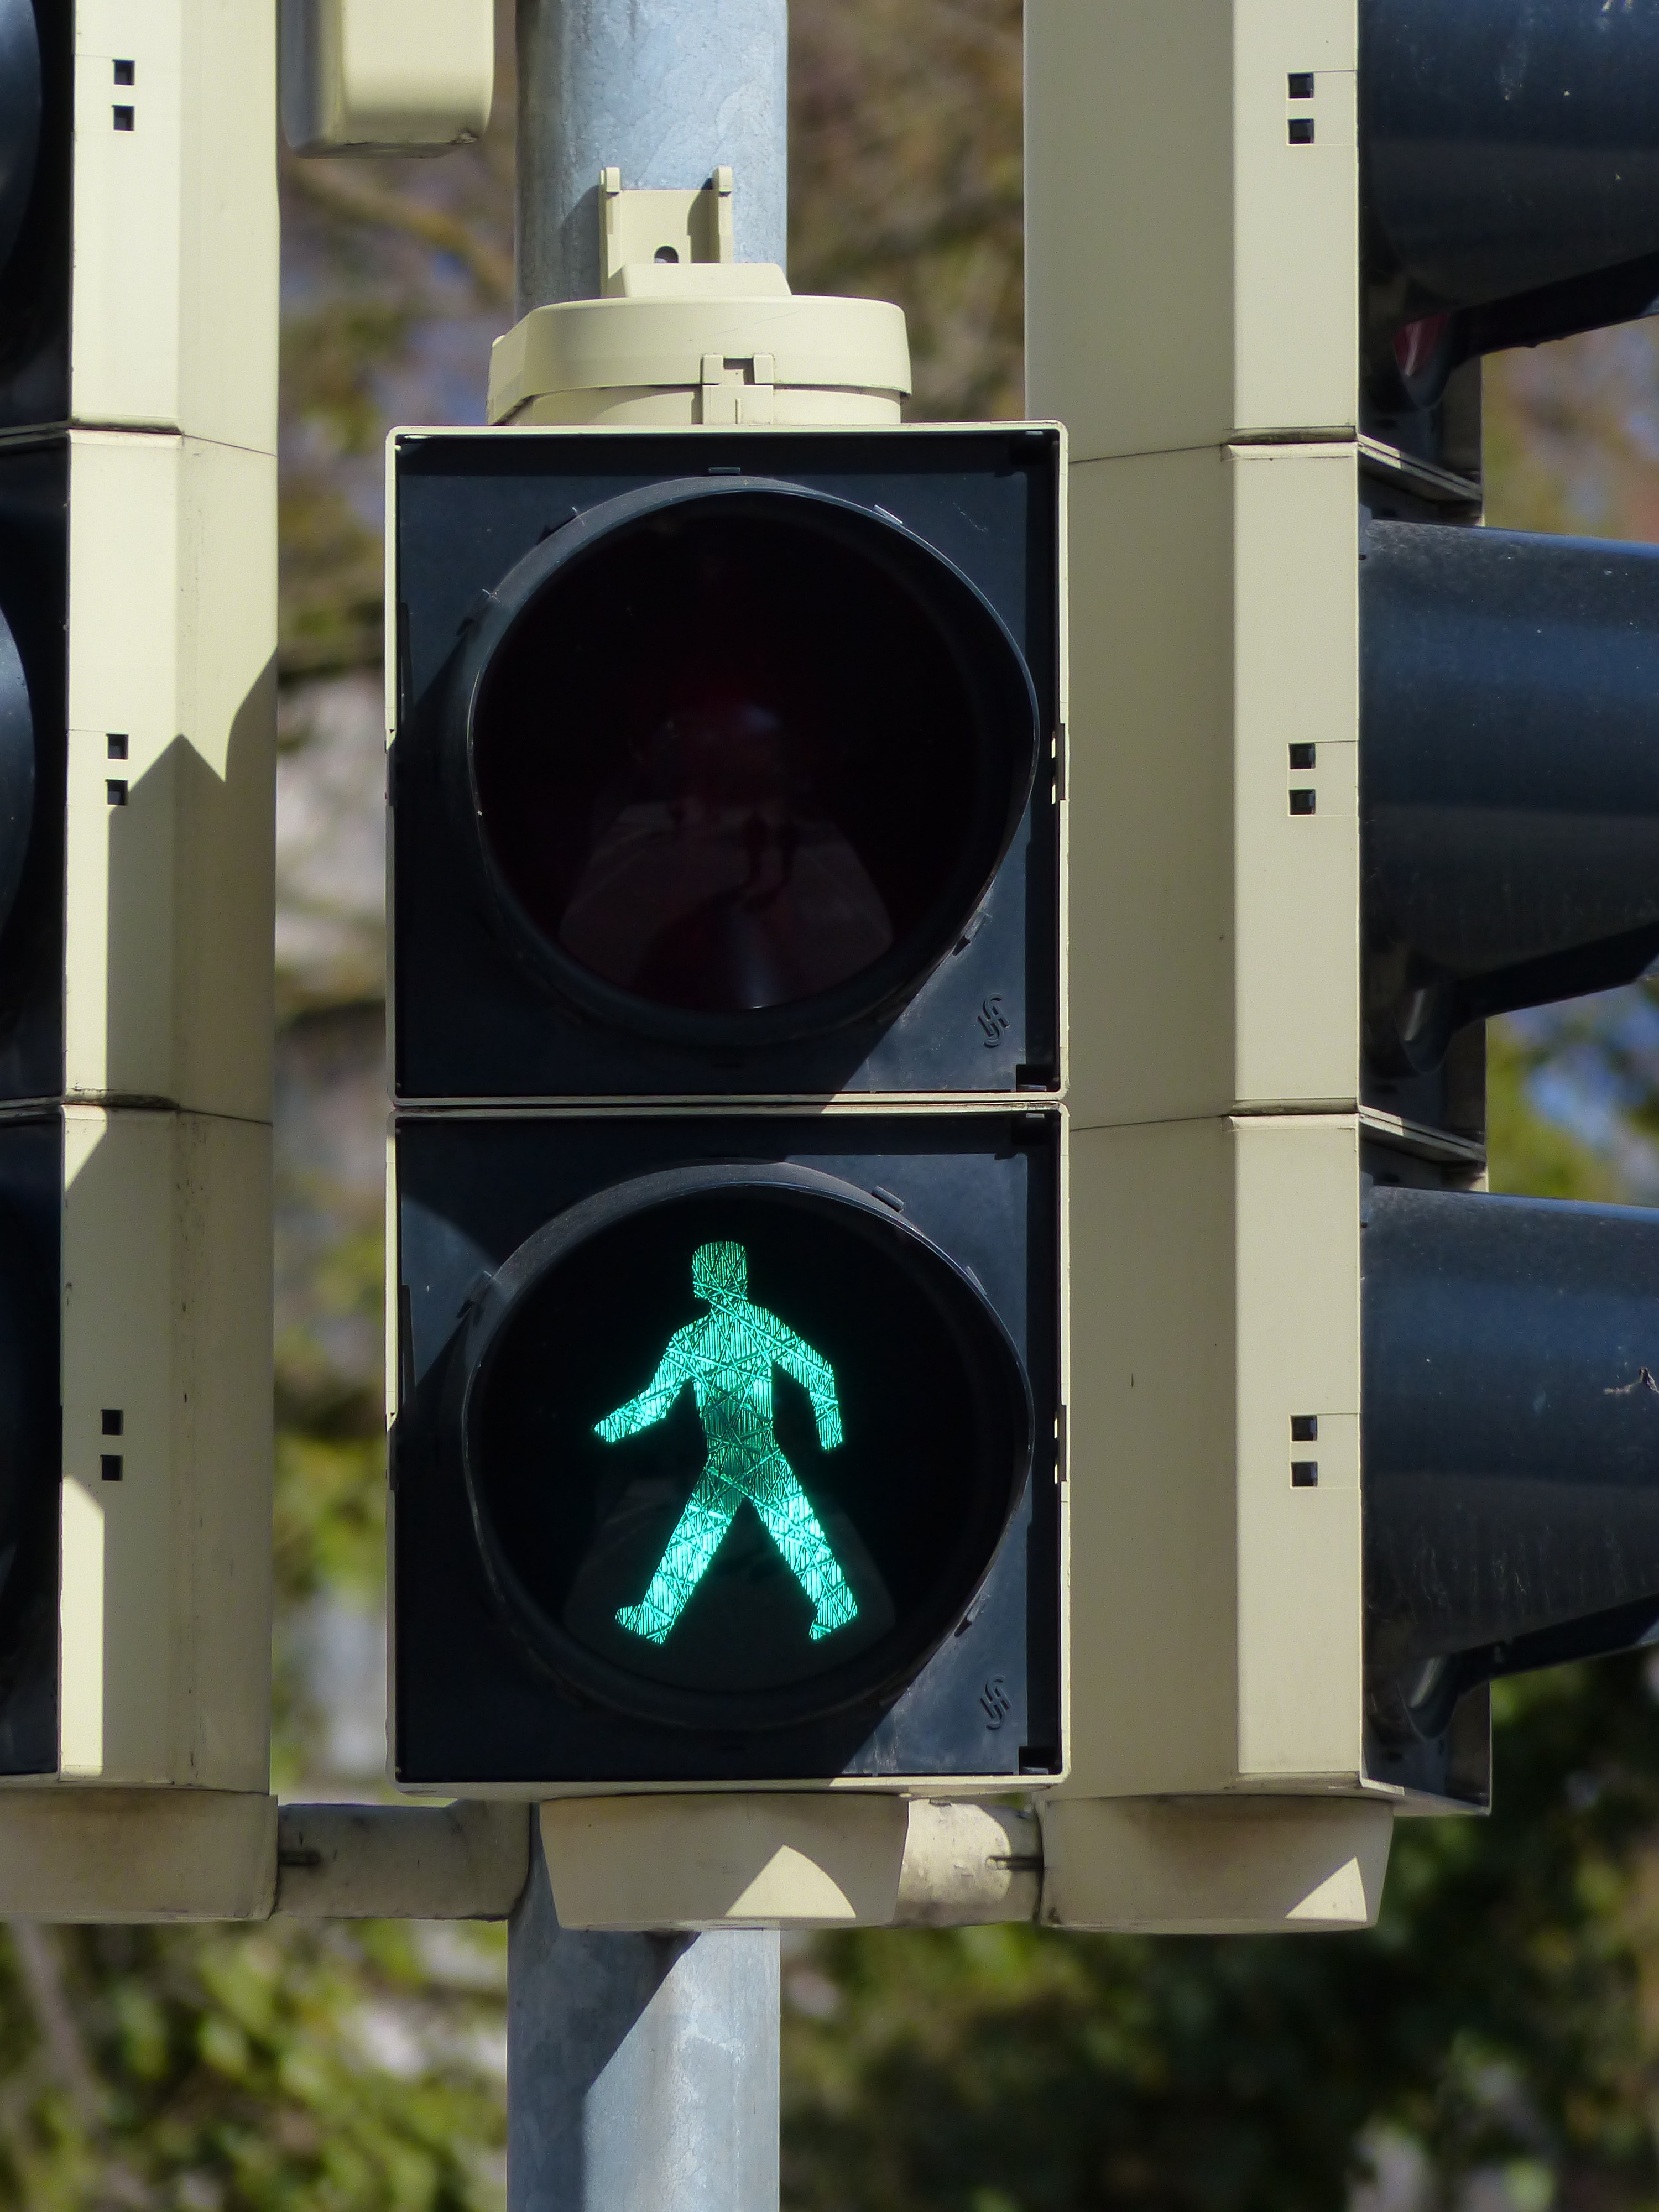
pedestrian, light, road, traffic, run, green, beacon, cross, lighting, traffic light, road sign, footbridge, light fixture, go, males, traffic lights, light signal, rules of the road, traffic signal, signal lamp, little green man, man made object, traffic light signal, signaling device